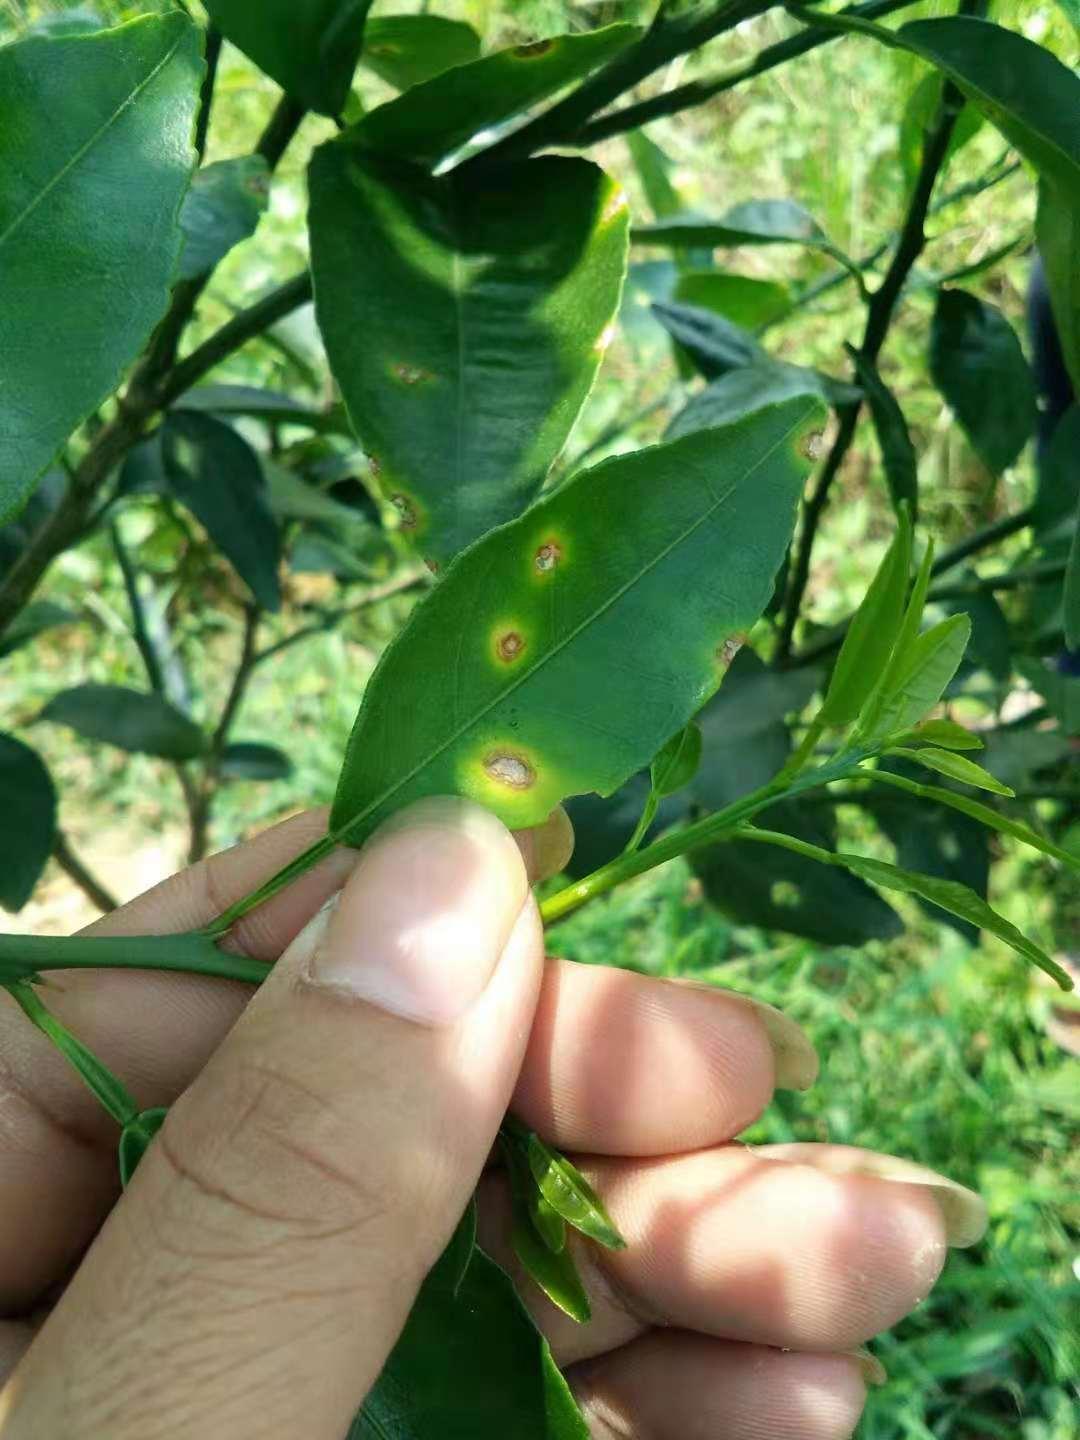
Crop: unknown
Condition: citrus_citrus_canker